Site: brandenburg
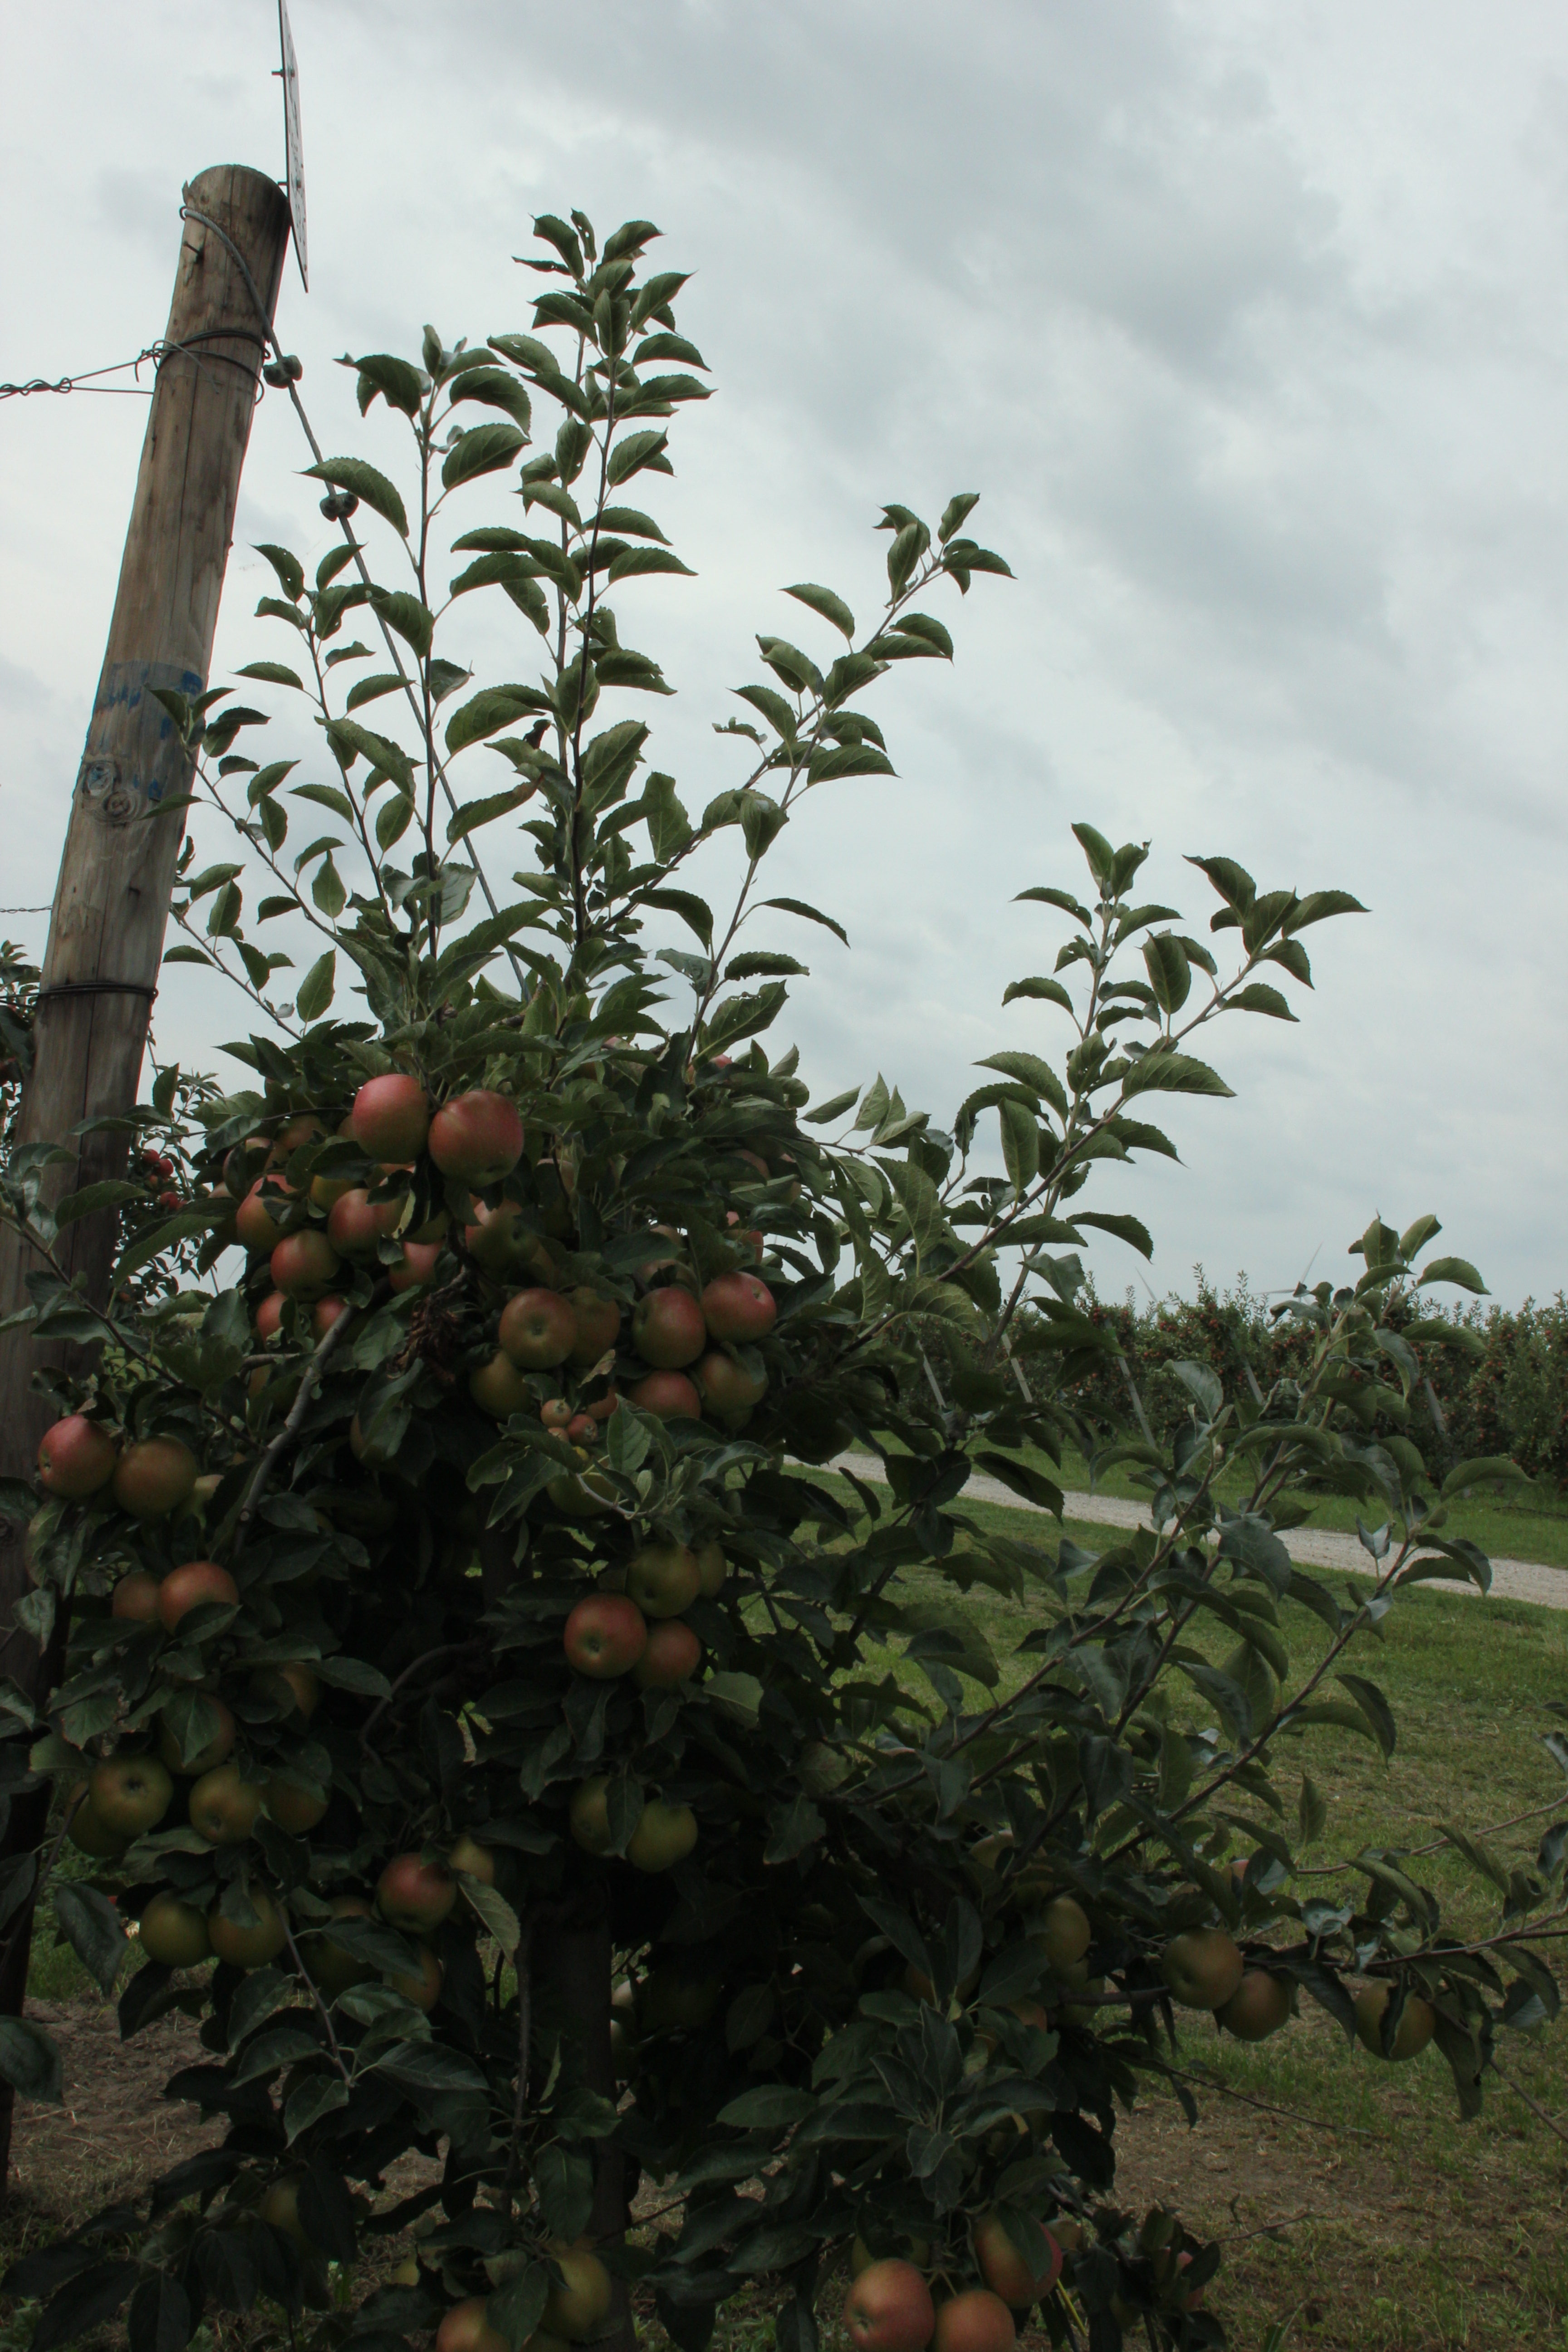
Growth stage (BBCH 87): Maturity of fruit and seed